Jerry Cantrell

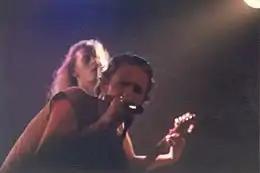
Layne Staley (foreground) and Cantrell performing at The Channel in Boston in 1992

Jerry Cantrell served as the lead guitarist, co-lyricist, co-vocalist and main composer of Alice in Chains until the group's near-permanent hiatus beginning in the late 1990s and leading through the death of lead singer Layne Staley in April 2002. Cantrell's guitar contribution gave a heavy metal edge to the band's unique grunge style. Cantrell also played bass on the track "Love Song", from the 1992 "Sap" EP.